2014–15 Adelaide United FC season

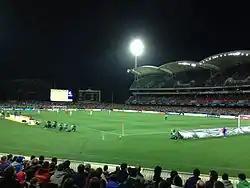
Adelaide United playing against Málaga during pre-season

The 2014–15 Adelaide United FC season was the club's 11th season since its establishment in 2003. The club participated in the A-League for the 10th time and the FFA Cup for the first time.